Mougins

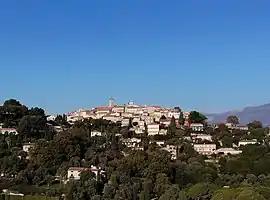
A view of the town of Mougins

Mougins is a commune in the Alpes-Maritimes department in the region of Provence-Alpes-Côte d'Azur, Southeastern France.